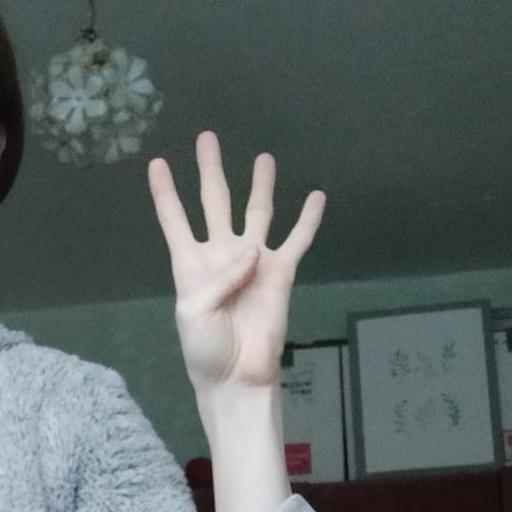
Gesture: four